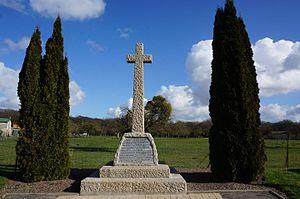
dans le village de La Ville-aux-Bois-lès-Pontavert.
La Ville-aux-Bois-lès-Pontavert est une commune française située dans le département de l'Aisne, en région Hauts-de-France.